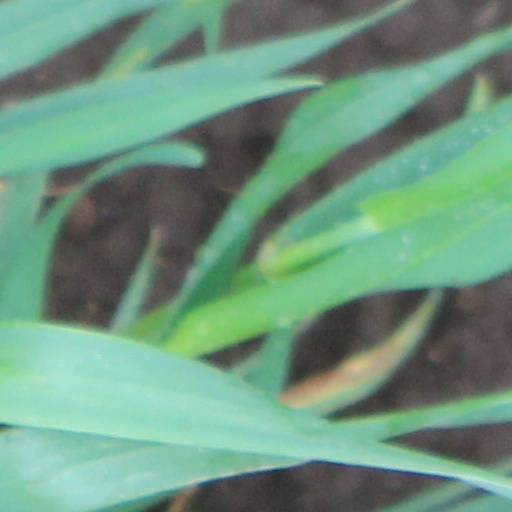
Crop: wheat